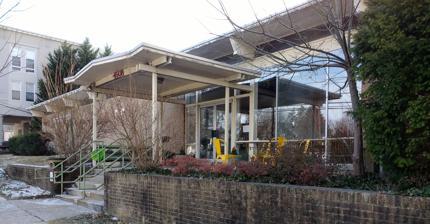
Building: Writer's Center
Country: United States of America
Year built: 1976
Independent literary center in the district of Bethesda, Maryland, United States Writer's Center Headquarters in Bethesda, Maryland Formation 1976 ; 49 years ago ( 1976 ) Legal status 501(c)(3) nonprofit organization Location Bethesda, Maryland , USA The Writer's Center , founded in 1976, is an independent literary center that is housed in a 12,200-square-foot (1,130 m2) facility in the arts and entertainment district of Bethesda, Maryland . The organization consists of approximately 2,500 writers, editors, small press publishers and other artists who support each other in the creation and marketing of literary texts. The Writer's Center offers workshops, hosts readings and literary events, and maintains a community of writers, workshop leaders, publishers and audiences for contemporary writing at its Bethesda headquarters as well as in Leesburg, Virginia , Arlington, Virginia , and at other locations around the greater Washington, D.C. metropolitan area . The Writer's Center also publishes Poet Lore , the longest continuously running poetry journal in the United States. Materials from the center’s history, including issues of their quarterly magazine The Carousel , workshop brochures, and issues of Poet Lore , are maintained in the Special Collections Research Center of the Estelle and Melvin Gelman Library at the George Washington University. The Writer's Center annually conducts hundreds of workshops in various genres of writing. Workshop participants share with one another their work-in-progress under the guidance of an experienced instructor who is also a published author. The Writer's Center is a 501(c)(3) nonprofit organization. The Writer's Center is supported in part by The Arts and Humanities Council of Montgomery County, Maryland , and by grants from organizations including the Maryland State Arts Council, and the National Endowment for the Arts . The Writer's Center also hosts literary events, readings and conferences; sells books and literary magazines; and offers an environment for writing groups to meet. It is a voluntary, membership organization open to all skill levels. Notable instructors Sandra Beasley Richard Blanco Brenda Clough Nan Fry Barbara Goldberg Lee Gutkind Rod Jellema Stanley Plumly References